Leninsky Komsomol-class cargo ship

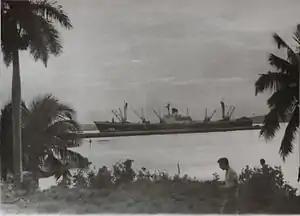
"Metallurg Anosov" unloading cargo at Cuba

Engines for all ships in the "Leninsky Komsomol" series were made at the Kirov Plant in Leningrad and installed at the Kherson and Nikolayev shipyards. All, with the exception of the last to be built, "Parizhskaya Kommuna", were equipped with a "ТС-1" steam turbine turbo gear unit consisting of a double-case turbine and gears fed by two fuel oil boilers with capacity of 25 tons of steam per hour at a pressure of 42 atmospheres and a temperature of 470 °C. Turbine power was 13 000 hp, giving 1000 rpm at full speed. The gearbox lowered this to 100 rpm in the transition to a single four-bladed bronze propeller with a diameter of 6.3 m. The processes managing the boilers and turbine were automated. The "Parizhskaya Communa", completed in 1968, was equipped with a "ГТУ-20" gas turbine from the Kirov Plant.This provided 13,000 hp and allowed "Parizhskaya Communa" to reach a speed of 19 knots. At that time she was the largest merchant freighter with gas turbine engine in the world. Generally the power output for ships of the class was between 13000 and 14300 hp. "Leninsky Komsomol" attained a speed of 18.2 knots. The maximum speed of other ships in the class while carrying cargo was 19.2 knots, rising to 20.4 knots when sailing in ballast. This made the "Leninsky Komsomol" ships faster than most contemporary merchant ships. They had a cruising range of some 12,000 miles.